Læsø

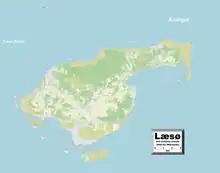
Detailed map of Læsø

The municipality is in Region Nordjylland in northern Denmark. The municipality, Denmark's least populous, covers Læsø and neighboring small islands for a total area of , and has a total population of 1,719 as of 1. January 2025. The population has been steadily declining, and according to Danmarks Statistik (Statistikbanken.dk) was: